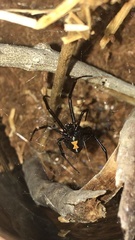
Species: Lactrodectus_hesperus